Philip Connard

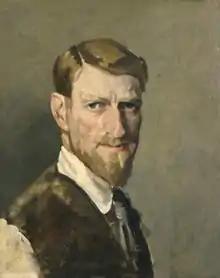
Self-portrait of Connard (c. 1910/1920)

Philip Connard, (24 March 1875 – 8 December 1958) was a British painter known particularly for his paintings of decorative landscapes. Connard rose from humble origins to become an eminent artist in oils and watercolours whose commissions brought him royal recognition.